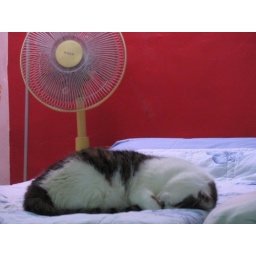
we set out some beds for the boys to sleep on...and they cats promptly moved in to claim them